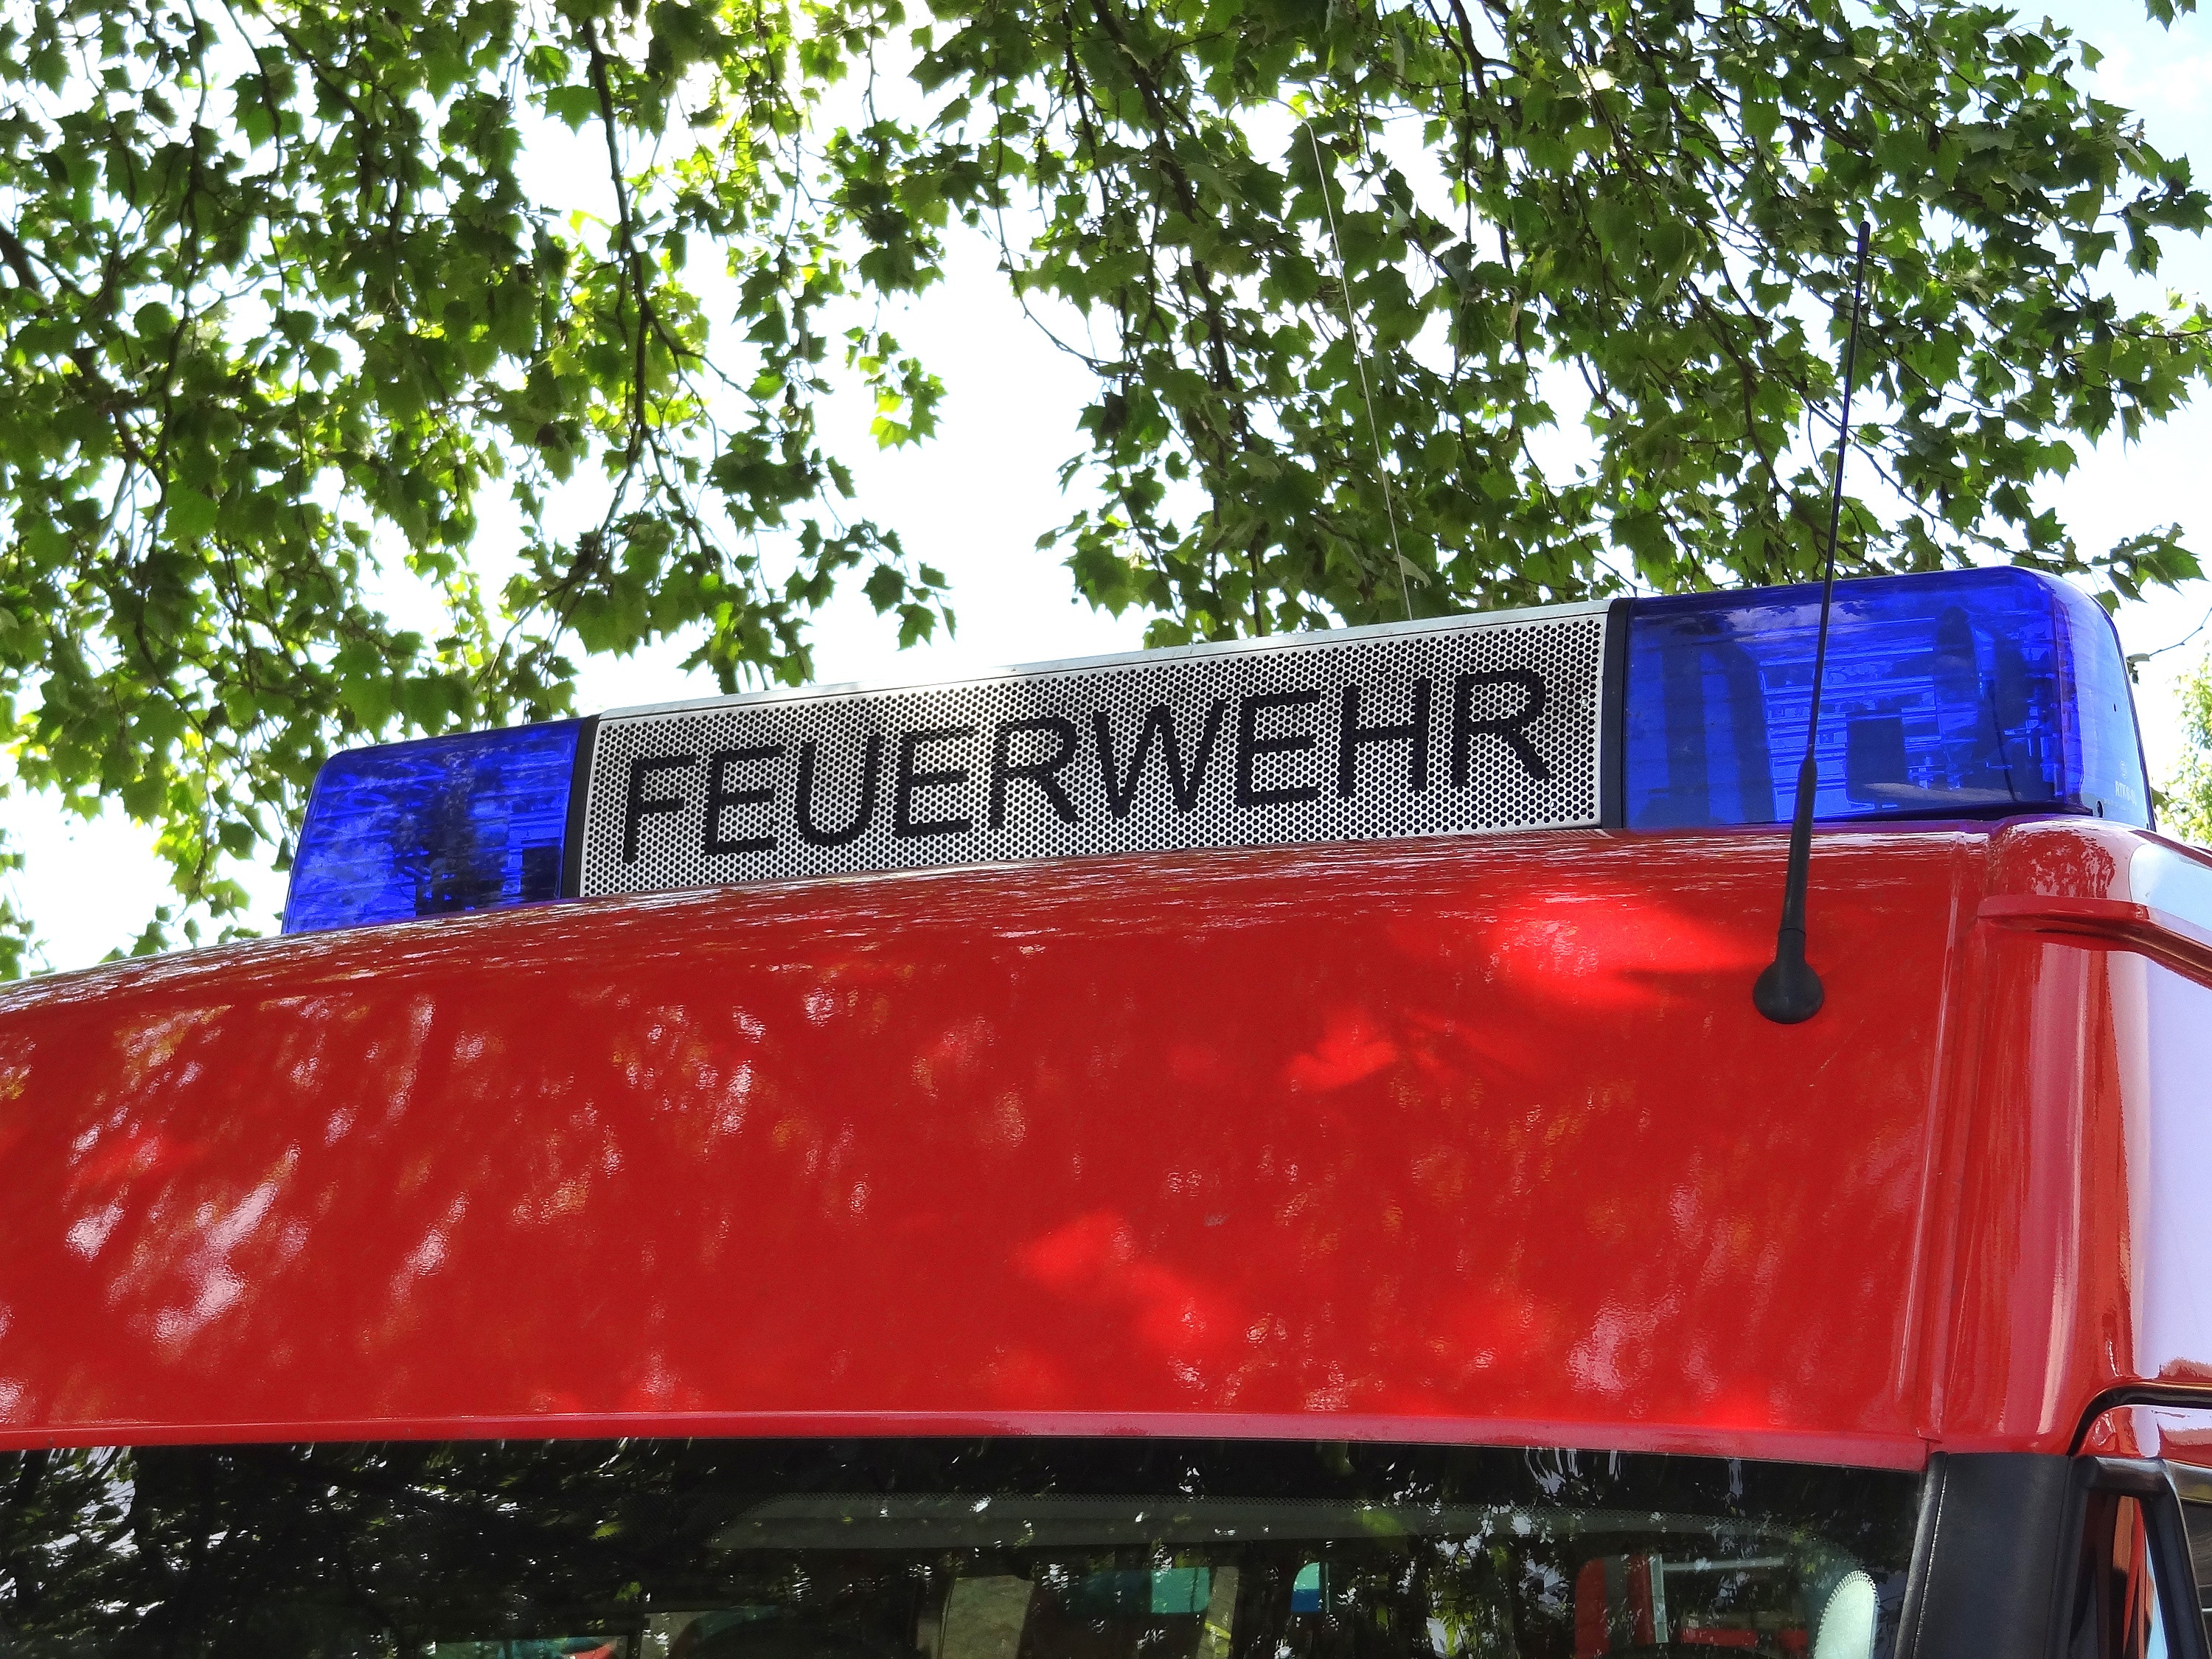
sign, vehicle, fire, signal, signage, fire truck, radio, siren, brand, use, accident, rescue, blue light, radio antenna, automotive exterior, rescue vehicle